Janet Yellen

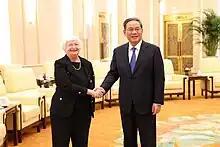
Yellen meets Premier Li Qiang.

On June 3, 2023, President Biden signed into law bipartisan congressional legislation that suspended the public debt limit throughout his first term in office, therefore ending the ongoing debt-ceiling crisis. It came as a compromise on fiscal spending between the White House and House Republicans two days before the United States was estimated to reach the debt ceiling and subsequently could no longer meet its own financial obligations.